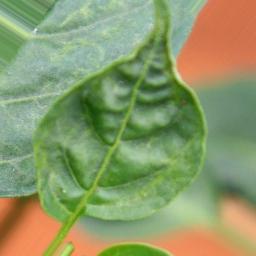
Label: mites_and_trips